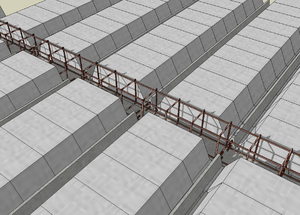
Les planchers de béton sont des éléments structurels de plancher réalisés à partir d'éléments préfabriqués ou non, essentiellement dont le principal matériau mis en œuvre est le béton.